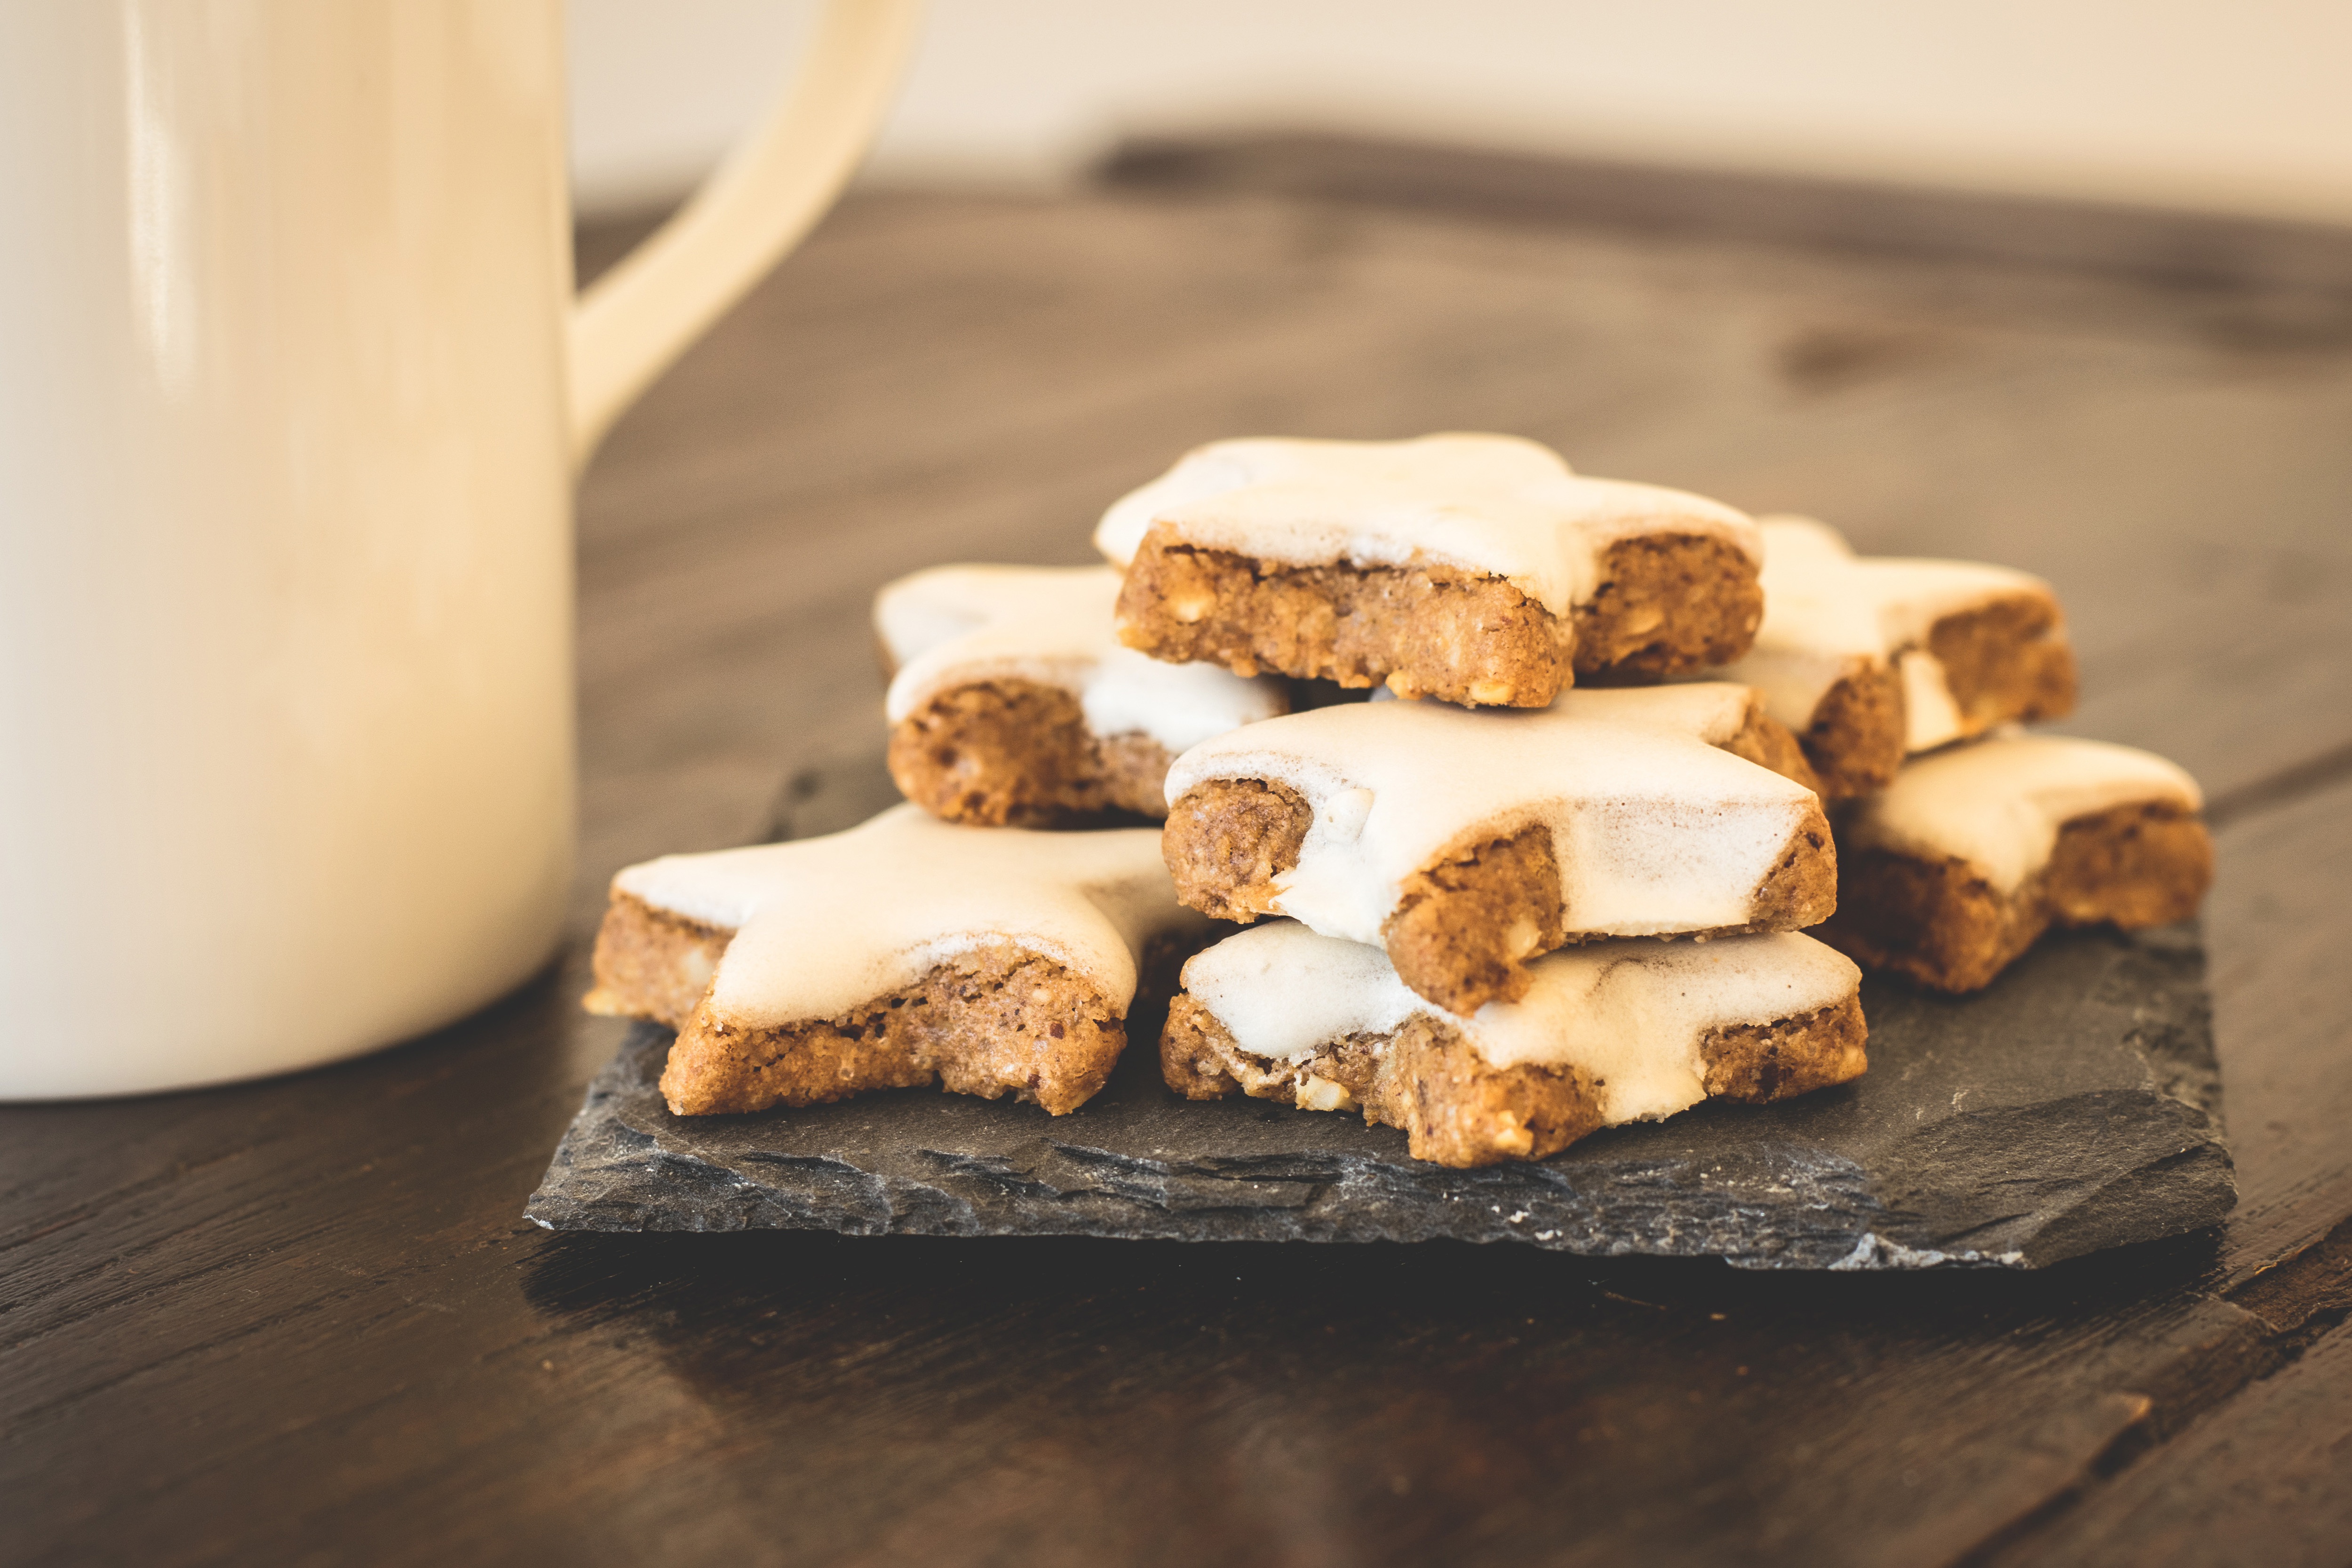
food, cuisine, dish, marshmallow, ingredient, fudge, snack, dessert, bredele, baked goods, finger food, confectionery, s more, toffee, gluten, recipe, biscuit, cookie, produce, chocolate